The Best of Luck

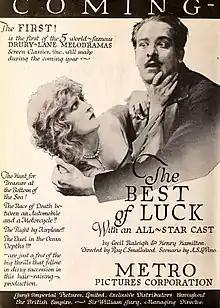

The Best of Luck is a 1920 American silent drama film directed by Ray C. Smallwood and starring Kathryn Adams, Jack Holt and Lila Leslie. It was adapted from a British play which had been a hit in the West End. A young American woman moves to Scotland and purchases an ancestral castle. She is pursued by two suitors, one a British nobleman and the other an underhand Spaniard.